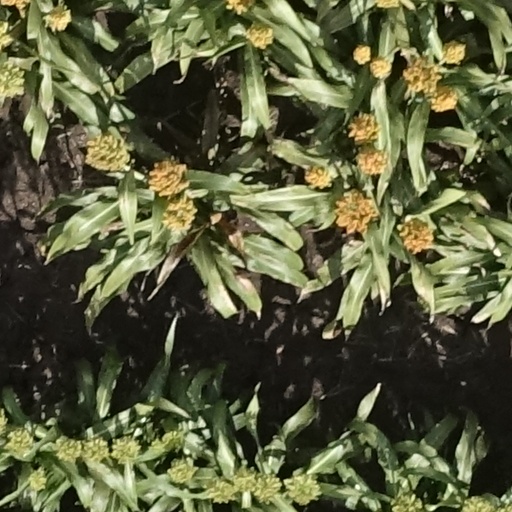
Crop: sorghum